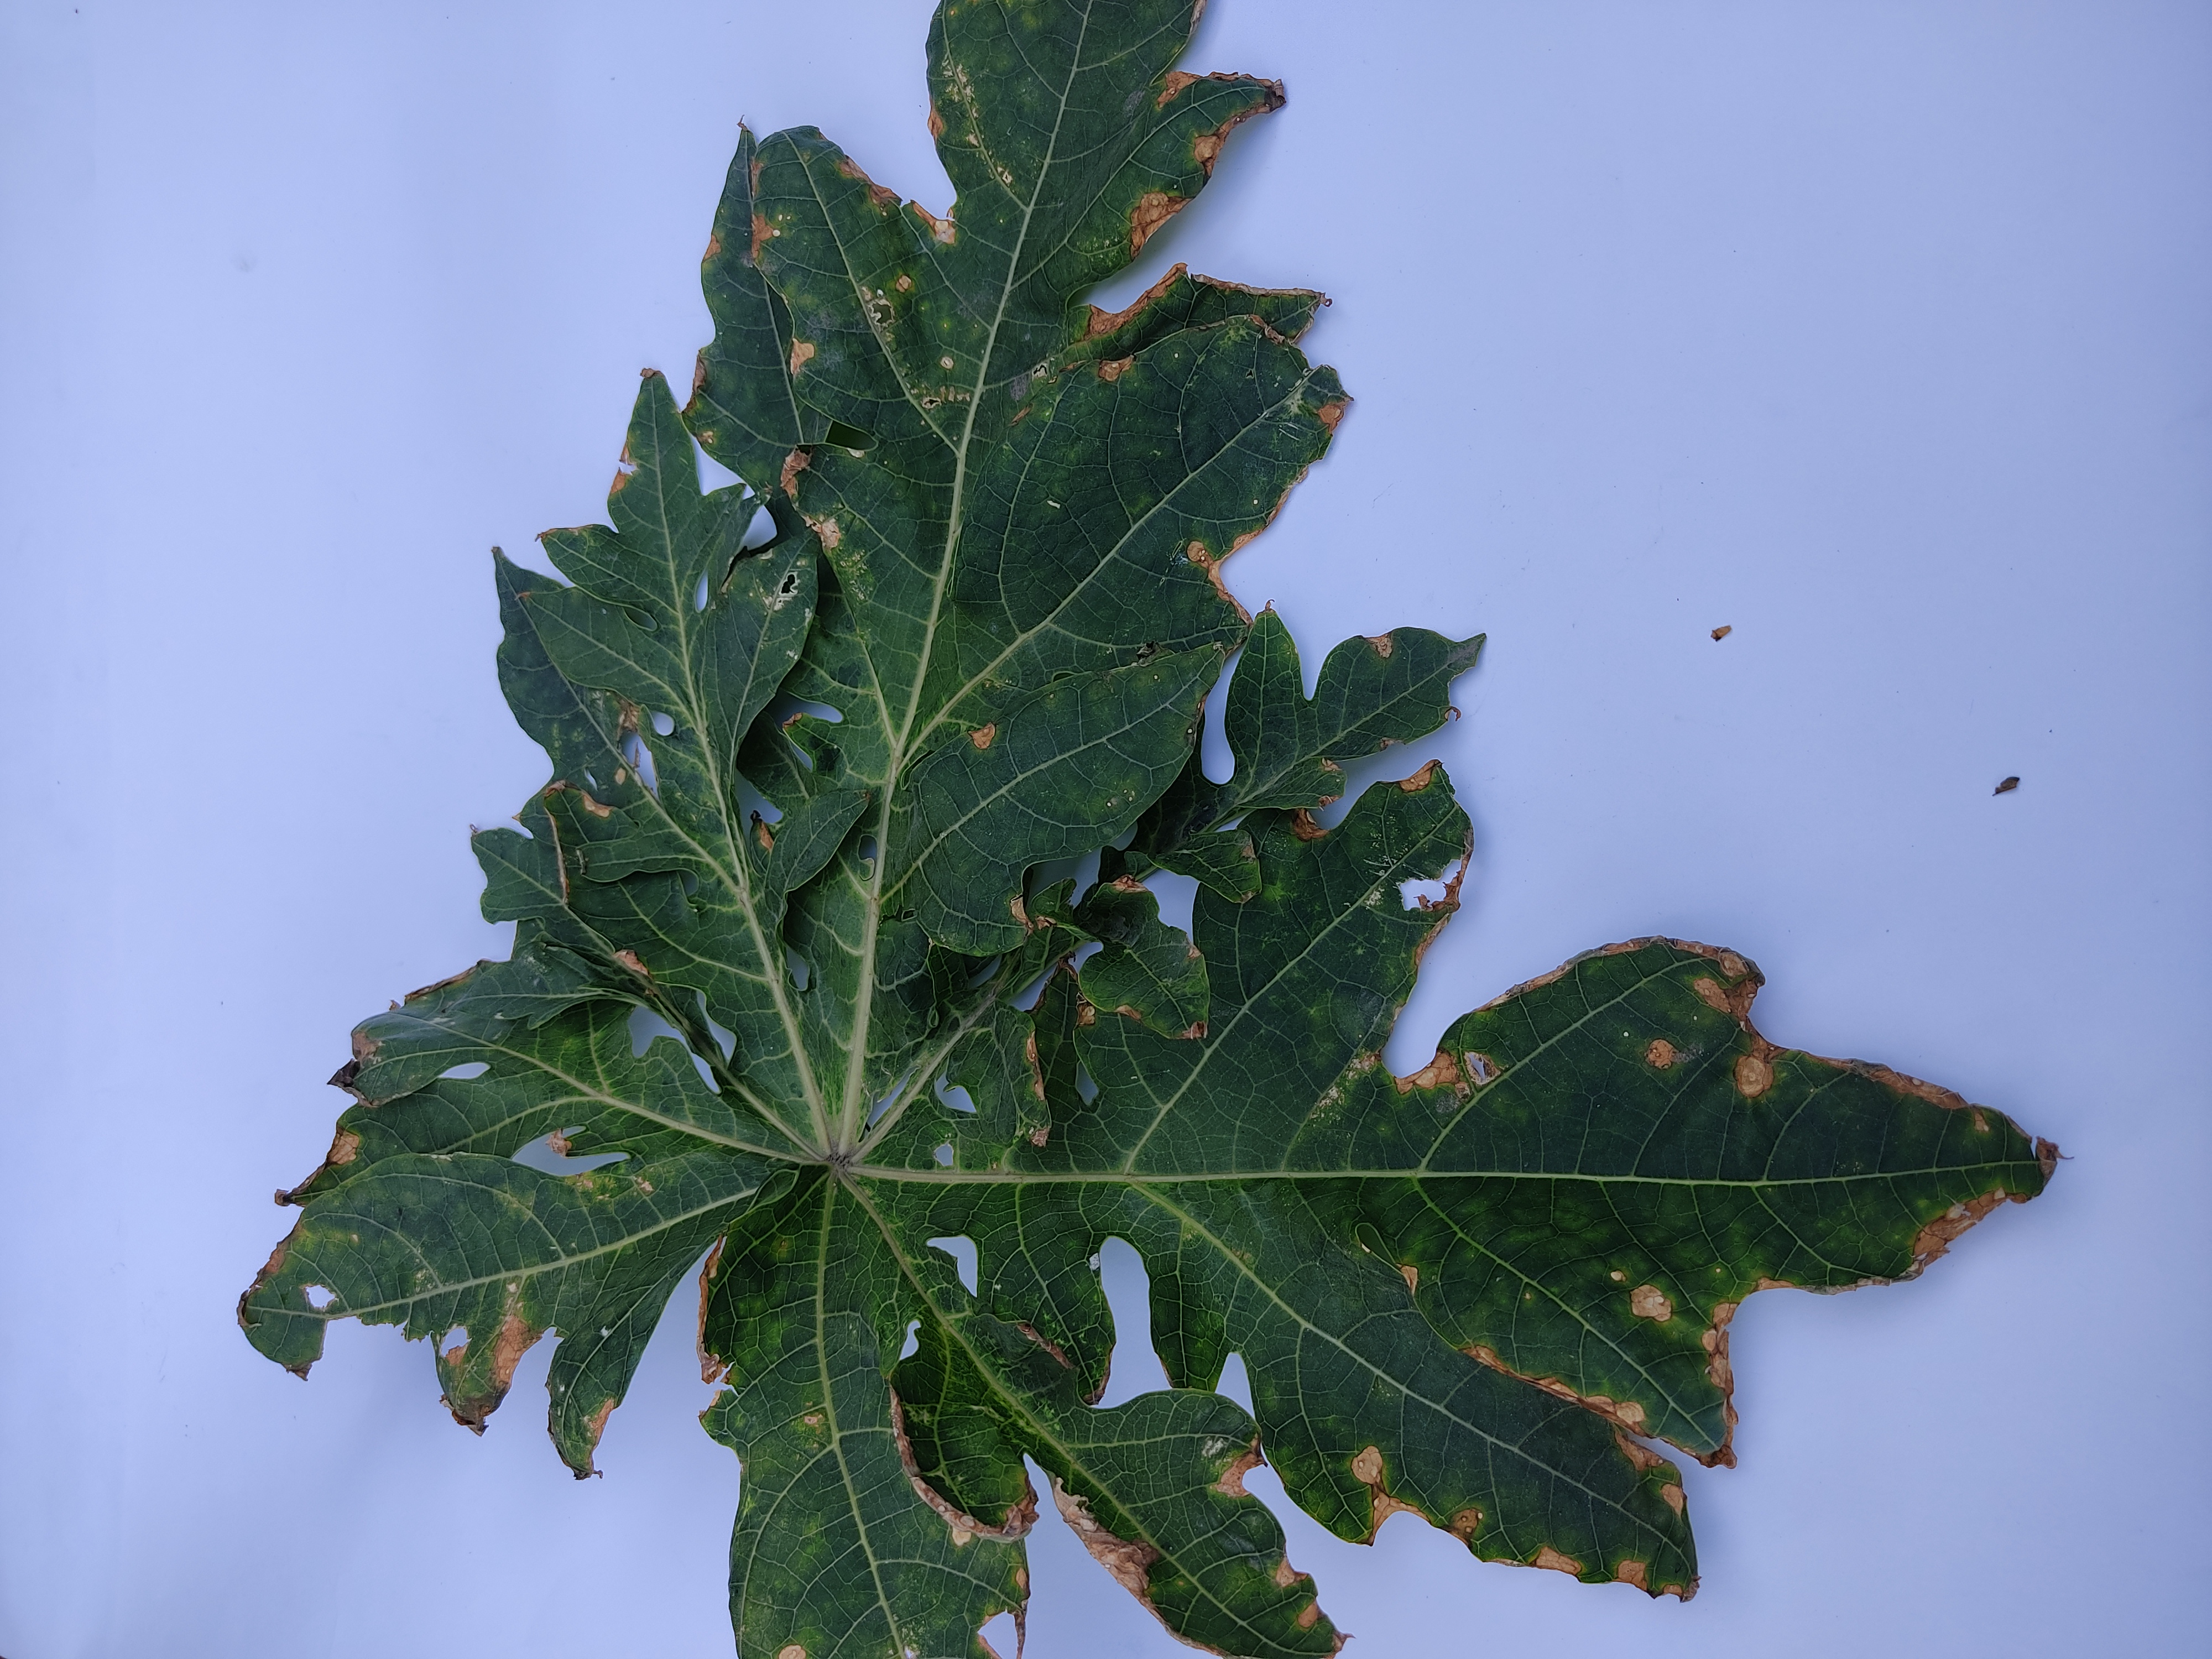
Label: Mite Disease